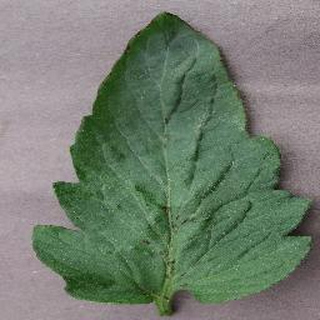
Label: tomato_bacterial_spot